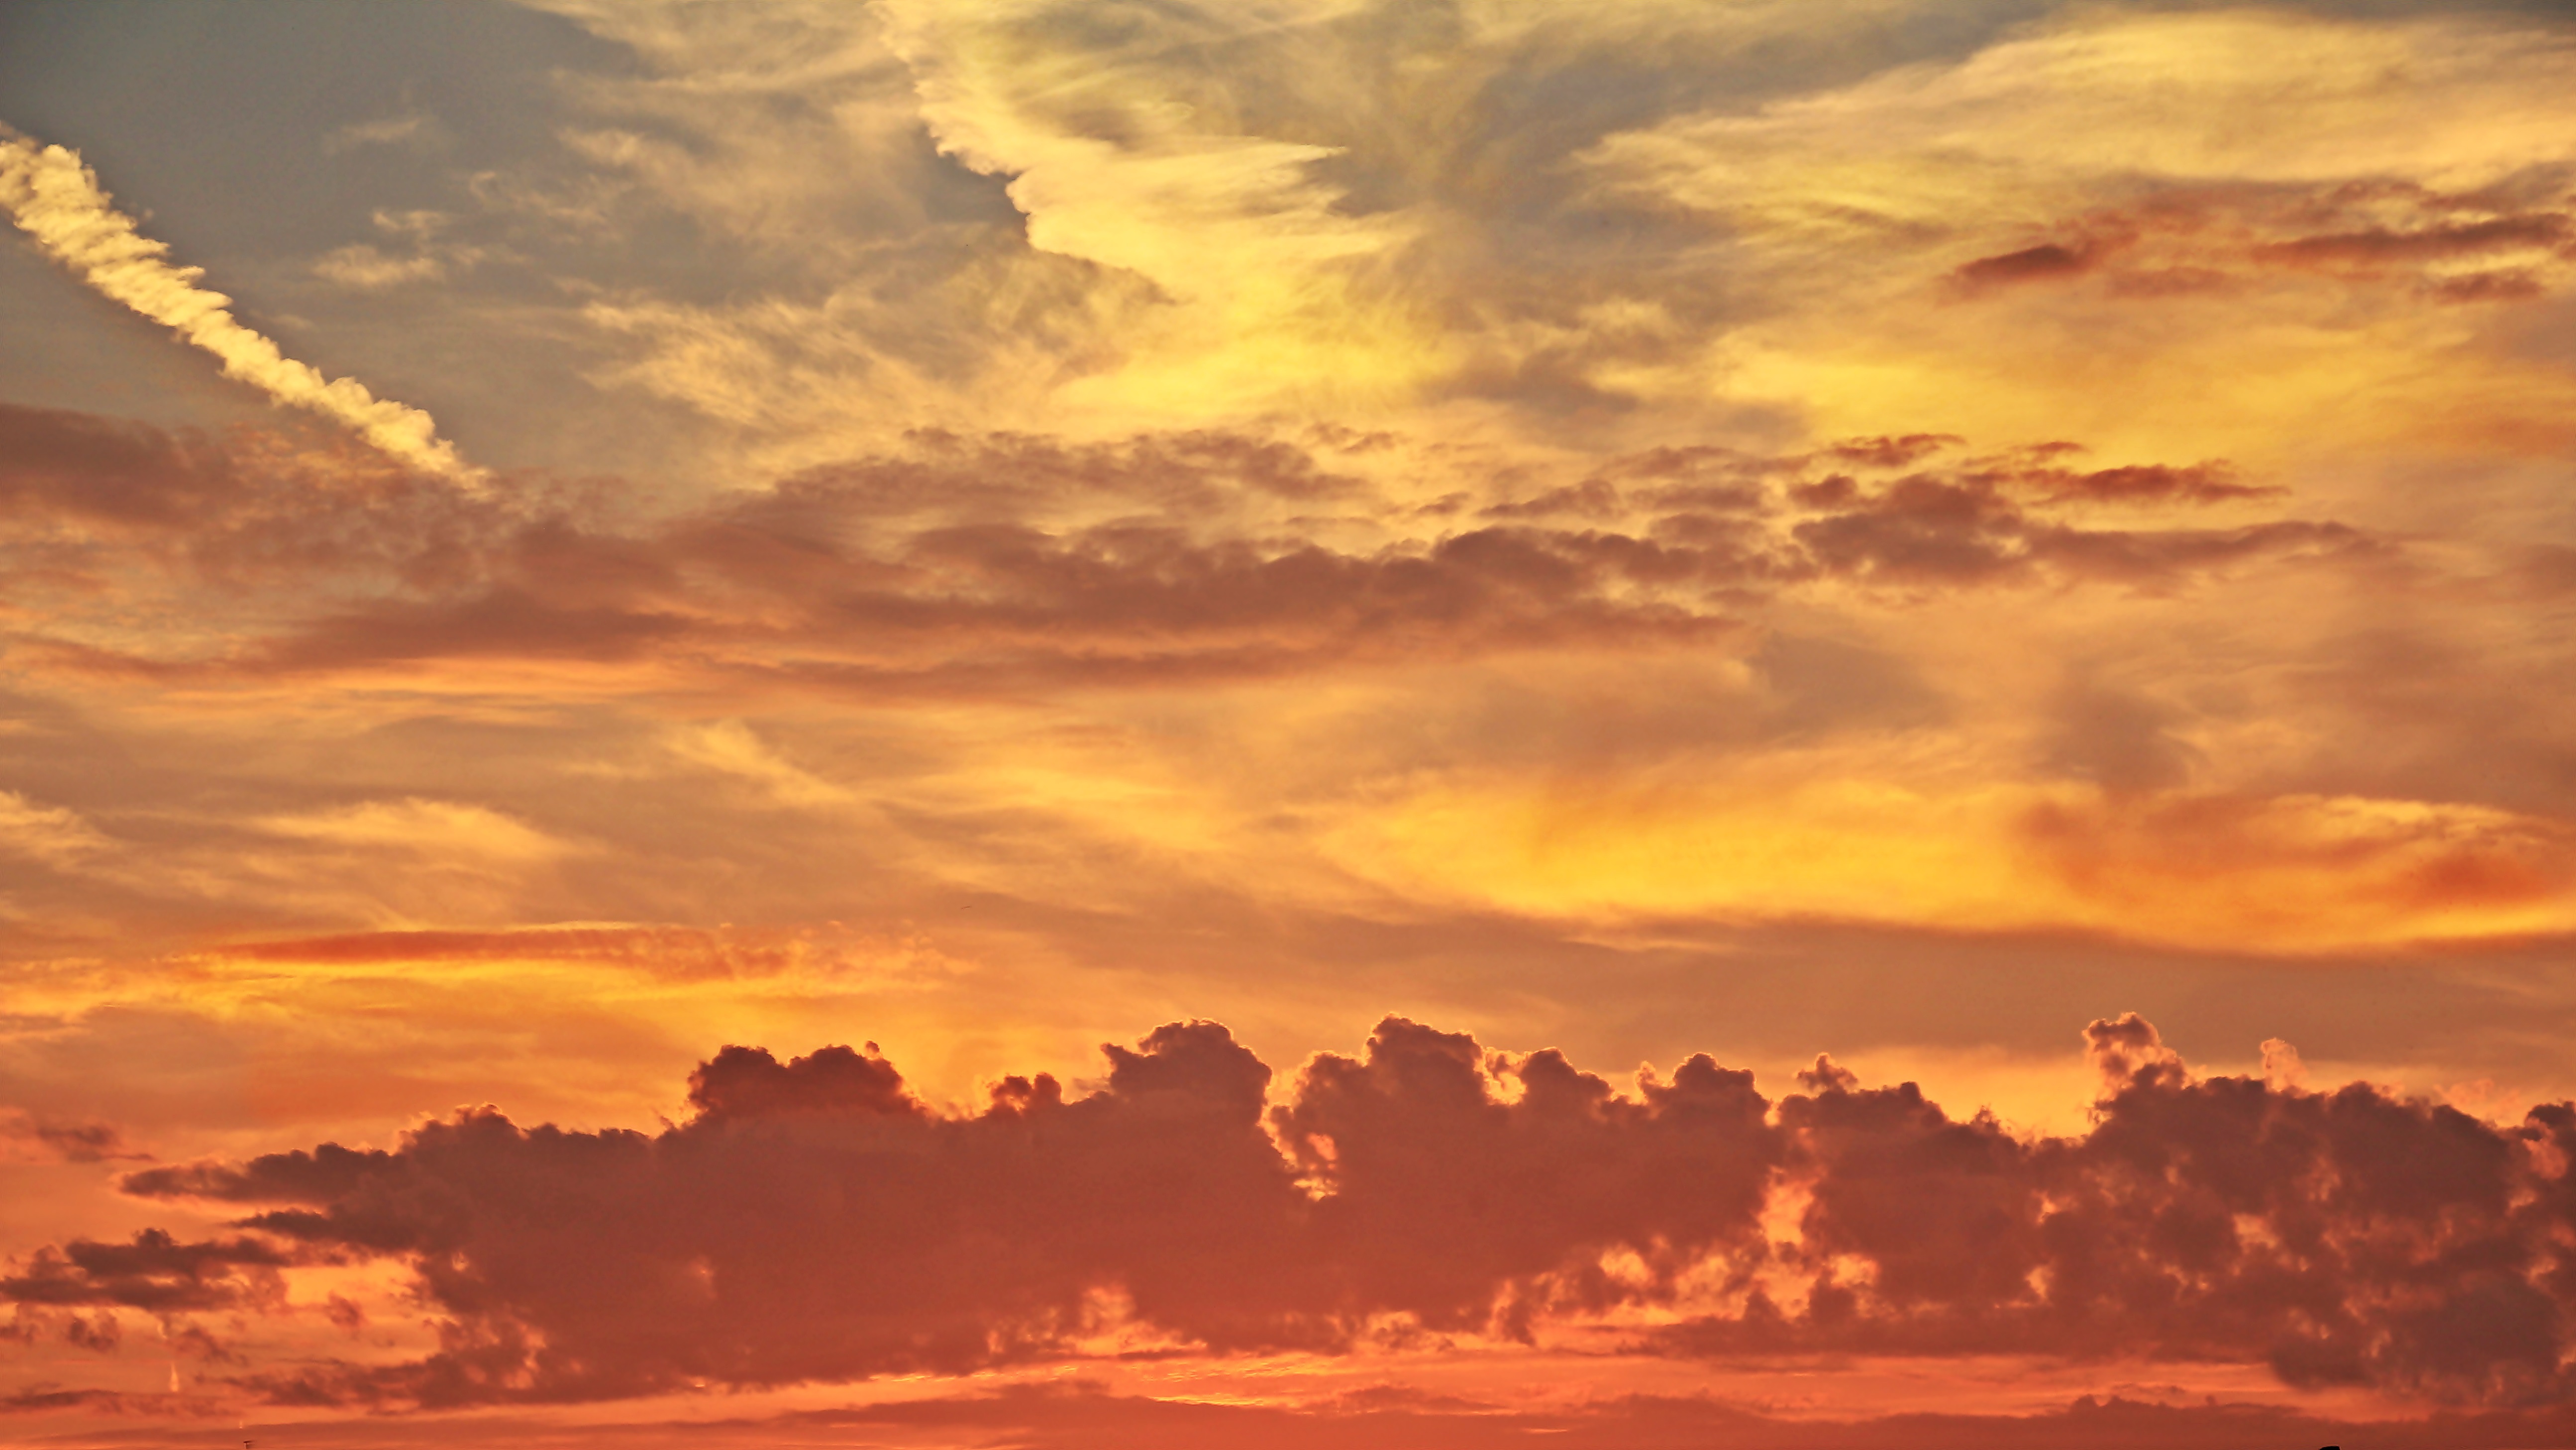
nature, horizon, cloud, sky, sunrise, sunset, prairie, sunlight, morning, dawn, atmosphere, dusk, evening, twilight, orange, red, cumulus, romantic, savanna, plain, clouds, grassland, mood, cloudy sky, abendstimmung, atmospheric, afterglow, evening sky, red sky, at dusk, sky colors, meteorological phenomenon, red sky at morning